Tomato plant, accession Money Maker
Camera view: vertical (180 deg); turntable rotation: 240 degrees
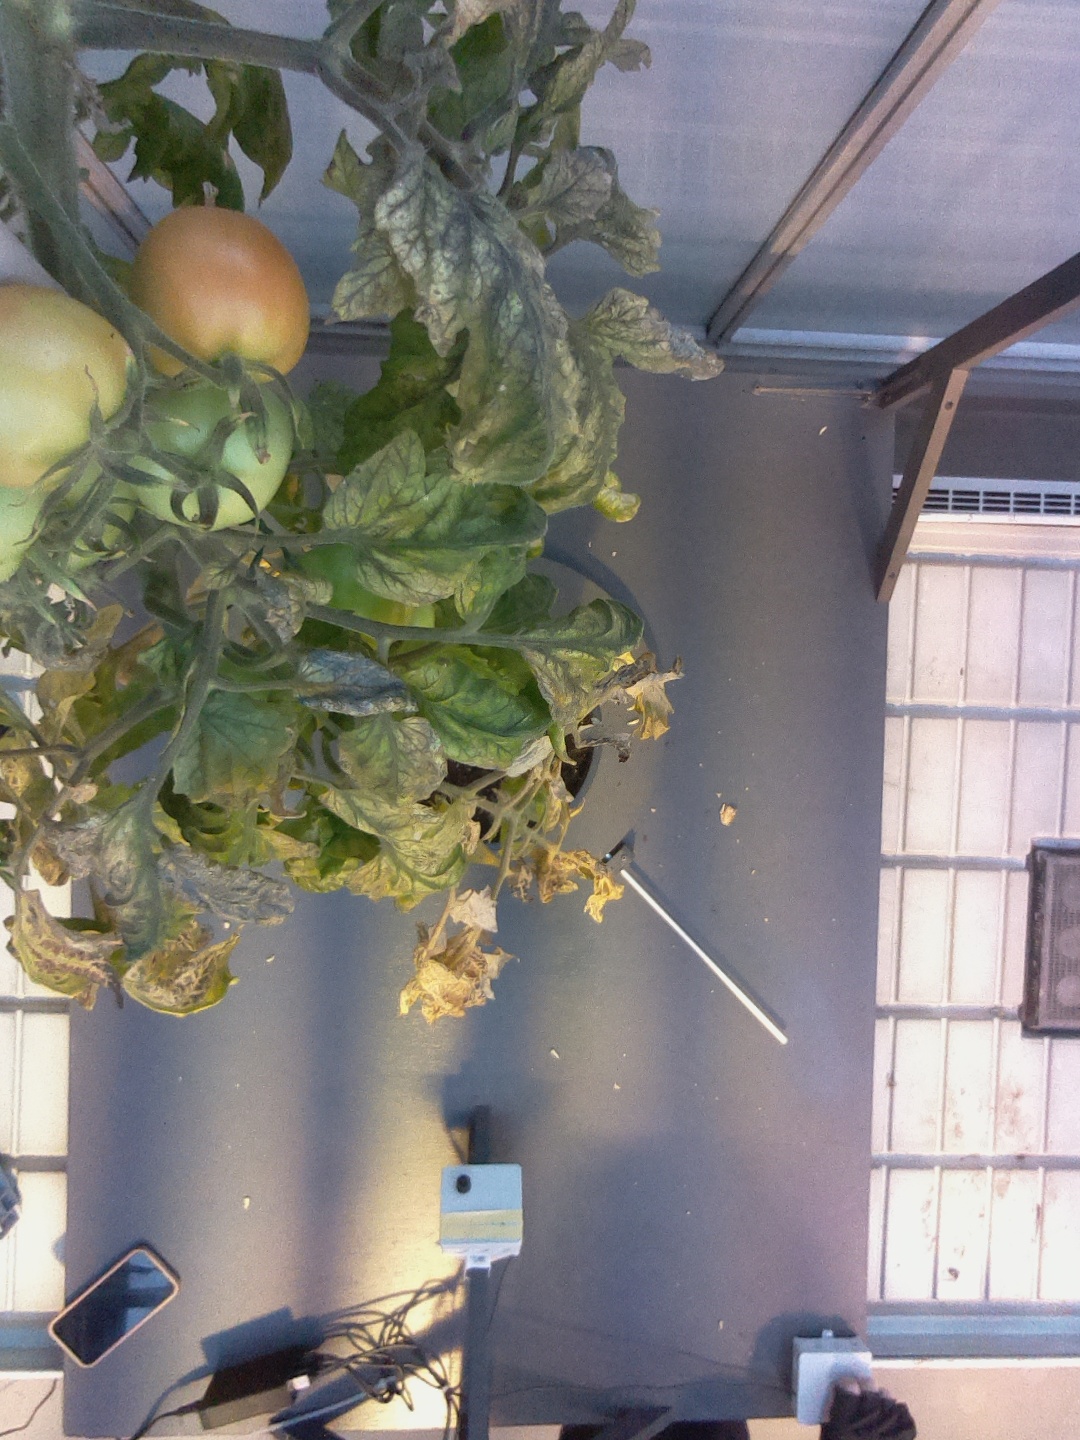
BBCH growth stage 80: fruits start showing typical ripe color (orange -> red)